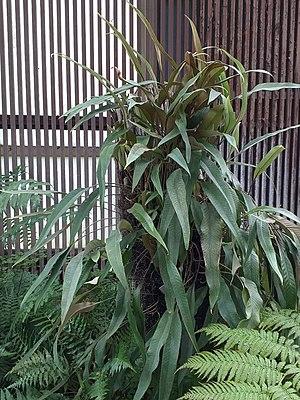
Pyrrosia lingua. Jardin botanique du Musée national des sciences naturelles, Taïchung, Taïwan.